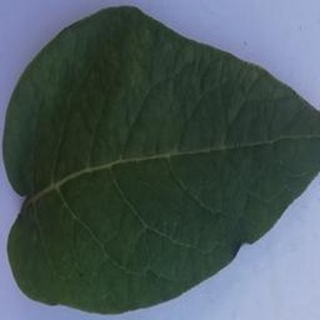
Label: healthy_potato